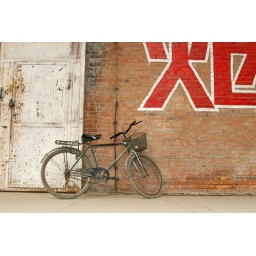
A bike parked at a warehouse door in the Dashanzi Art District in Beijing, China.